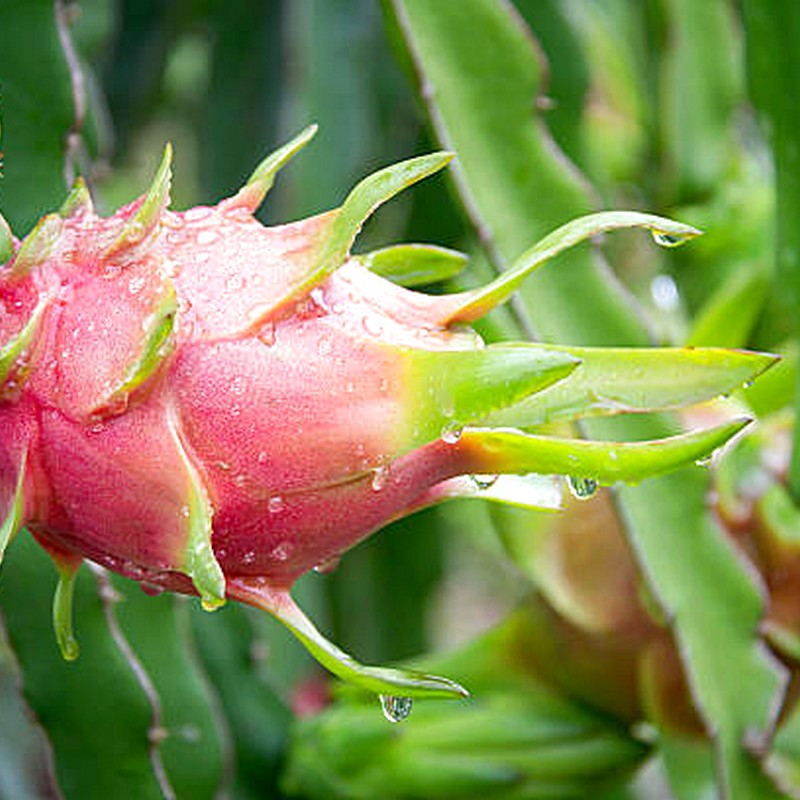
Label: Fresh Dragon Fruit